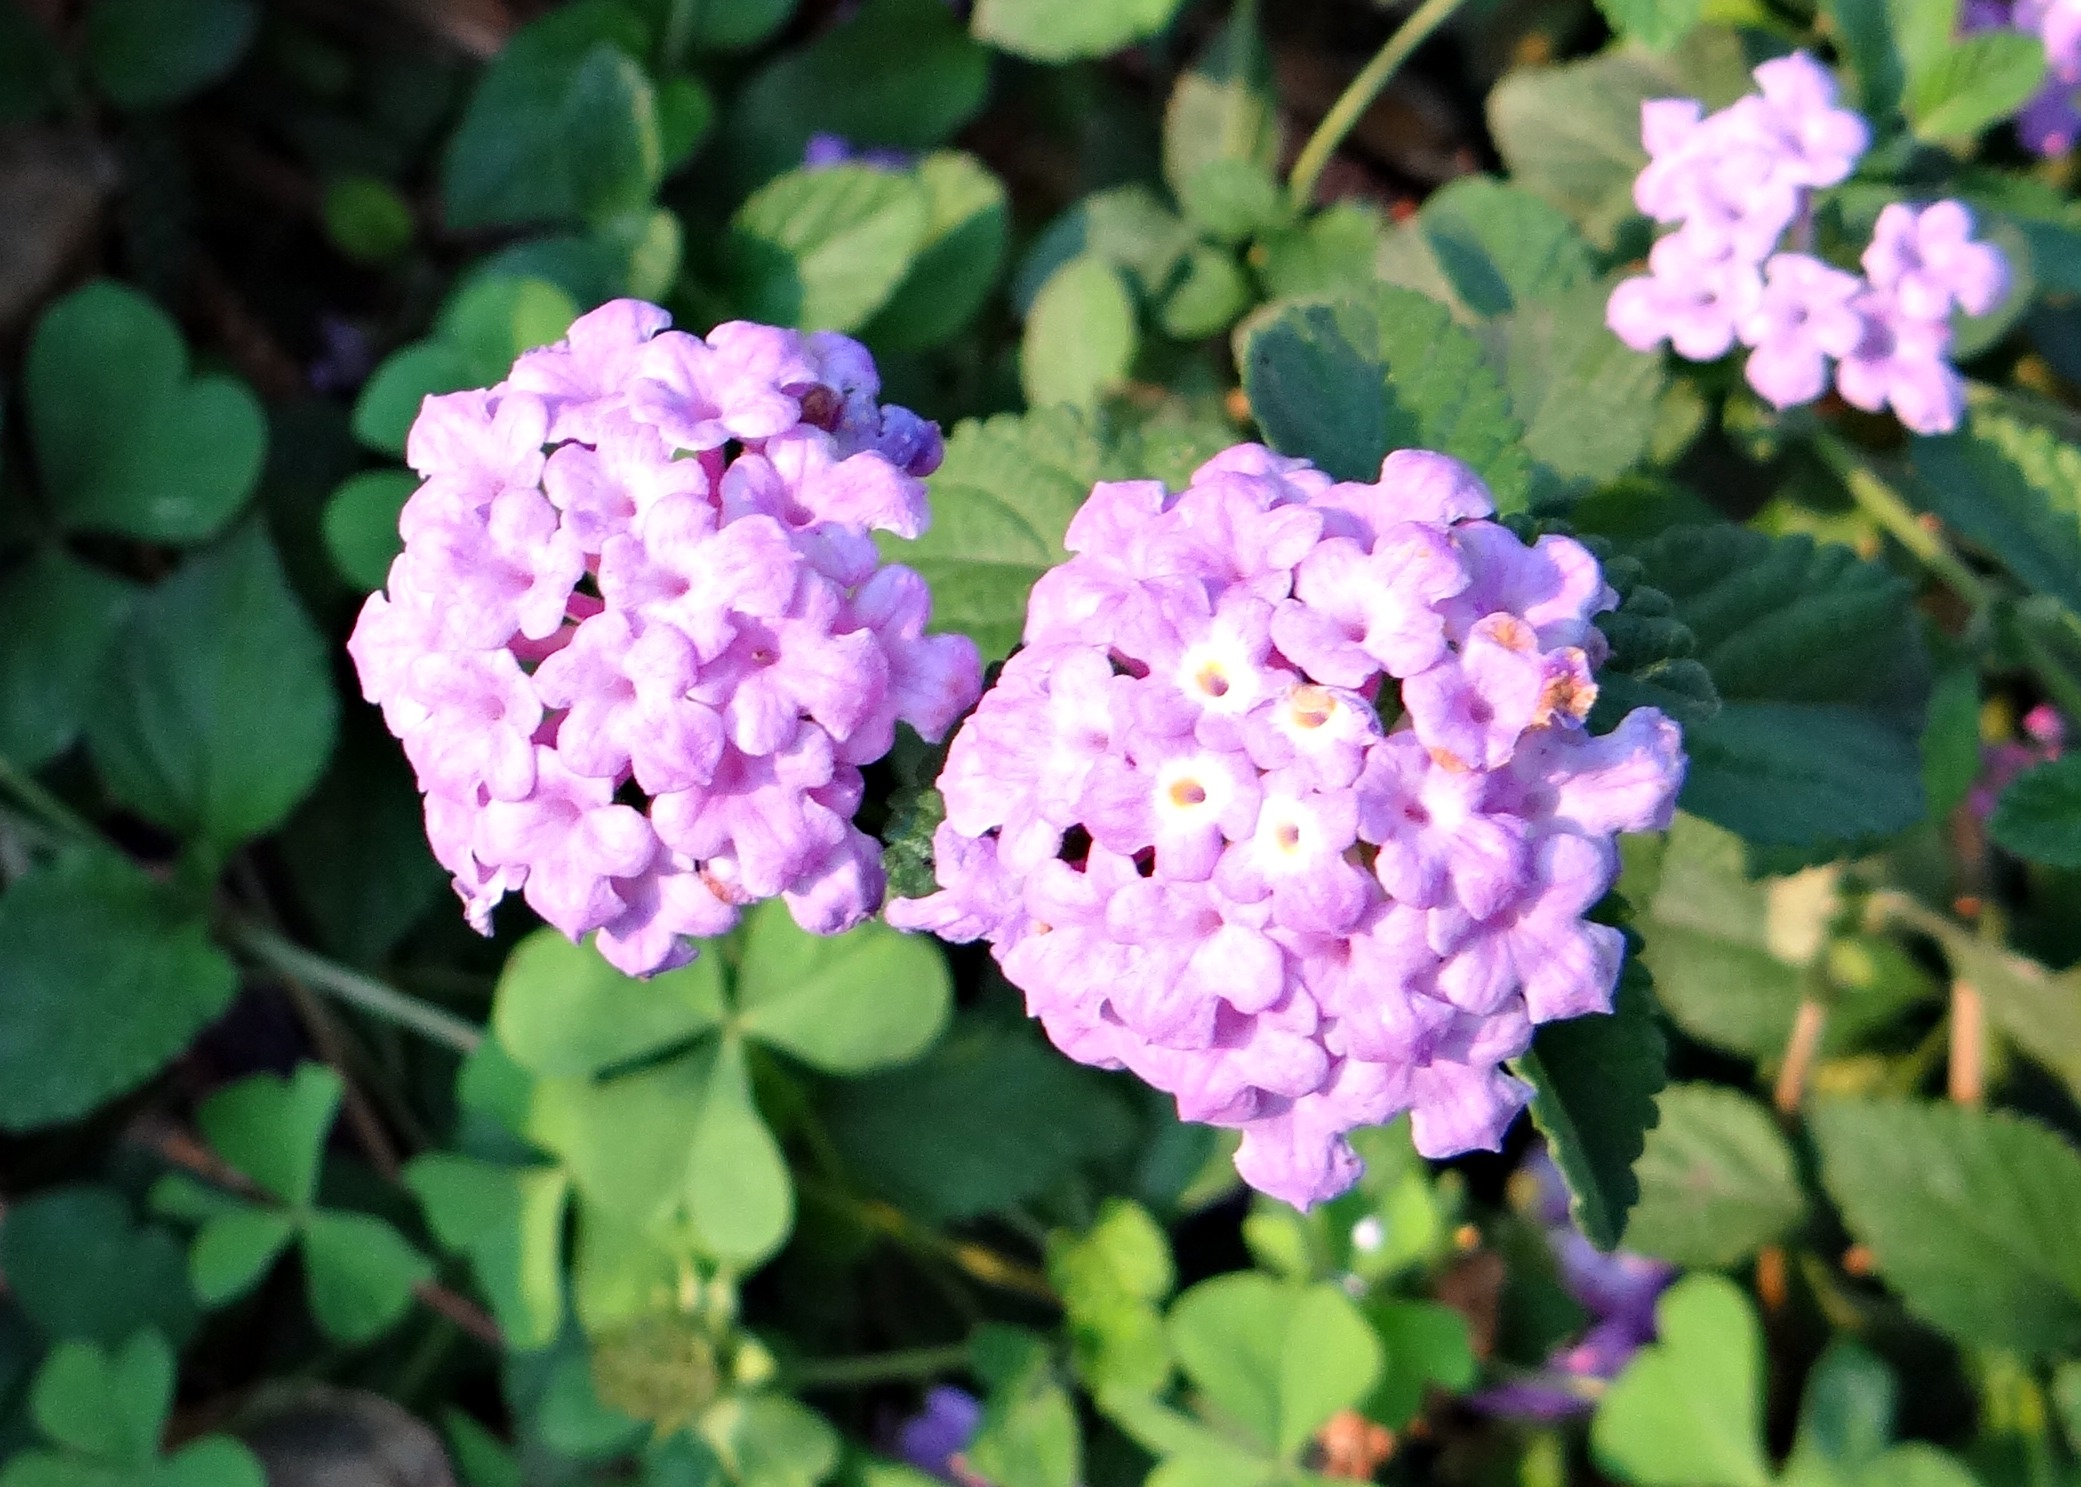
blossom, plant, stem, leaf, flower, petal, bloom, floral, environment, herb, natural, botany, agriculture, garden, flora, hydrangea, botanical, wildflower, outdoors, vegetation, shrub, horticulture, organic, flowering plant, lantana camara, verbena family, annual plant, land plant, hydrangea serrata, purple lantana, lantana montevidensis, trailing